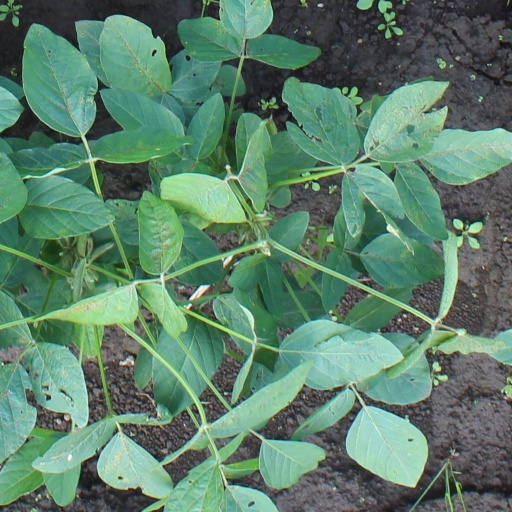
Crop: soybean